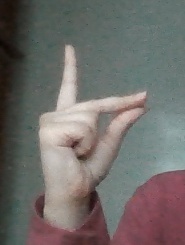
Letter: ta